2009 ATP World Tour Finals

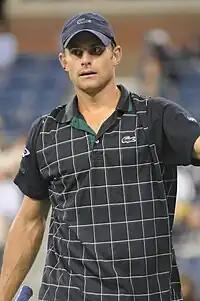
Andy Roddick reached the finals of the 2009 Wimbledon

On 20 September – despite an early exit at the US Open, Andy Roddick of the United States was the sixth qualifier.